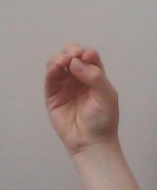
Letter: ha